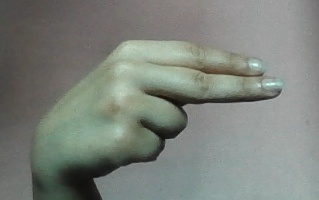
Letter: ain